Utsunomiya

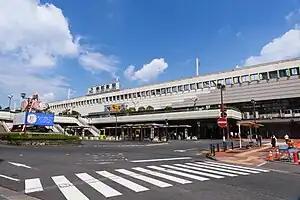
Utsunomiya Station West Exit (August 2023)

Utsunomiya is served by the high-speed Tohoku Shinkansen line from Tokyo, as well as a number of suburban lines operated by East Japan Railway Company (JR East) and the private railway operator Tobu Railway.